Kitakami, Iwate

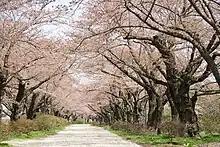
Tenshochi Park in Kitakami City

Kitakami is located in south-central Iwate Prefecture, in the Kitakami River valley, approximately 45 kilometers south of the prefectural capital of Morioka, and 490 kilometers north of Tokyo. The city is at the confluence of the Kitakami River and the Waga River and has an altitude ranging from 50 to 200 meters above sea level, rising to 400 meters in the east.